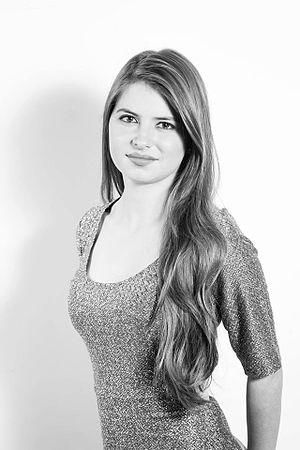
Daniela Aedo est une actrice mexicaine.